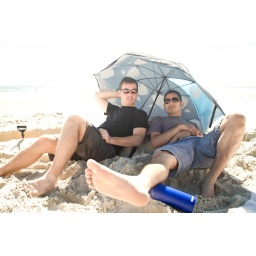
Happened upon these male models on the beach